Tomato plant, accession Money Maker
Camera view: tilt-top (135 deg); turntable rotation: 300 degrees
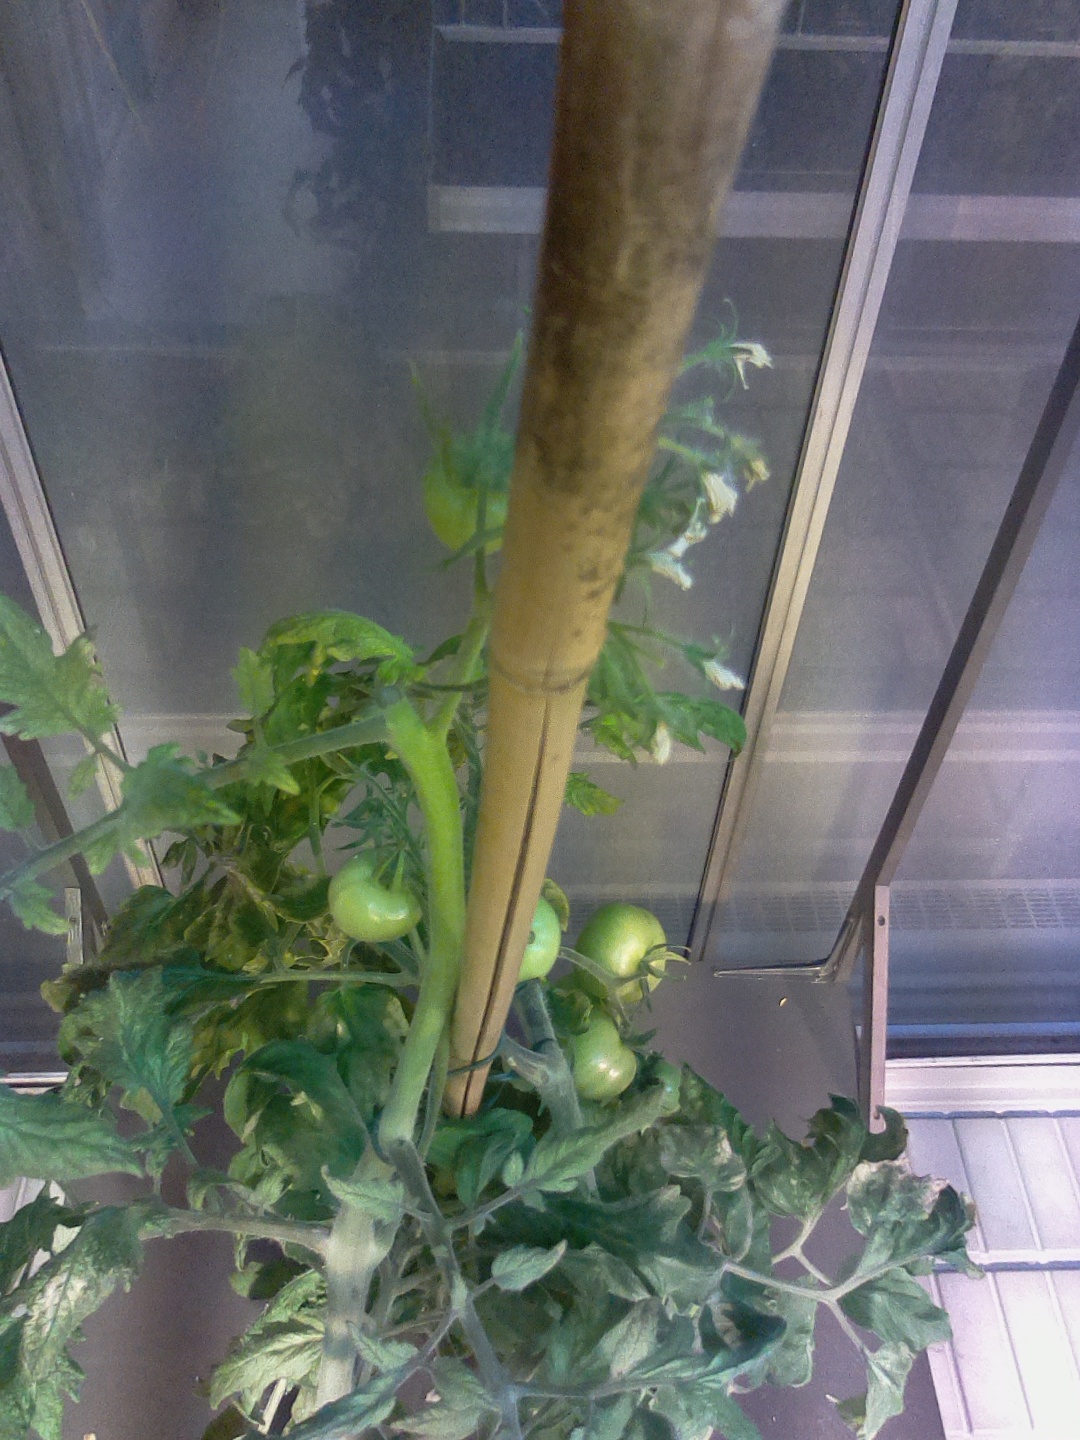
BBCH growth stage 79: 90% -100% of final fruit size